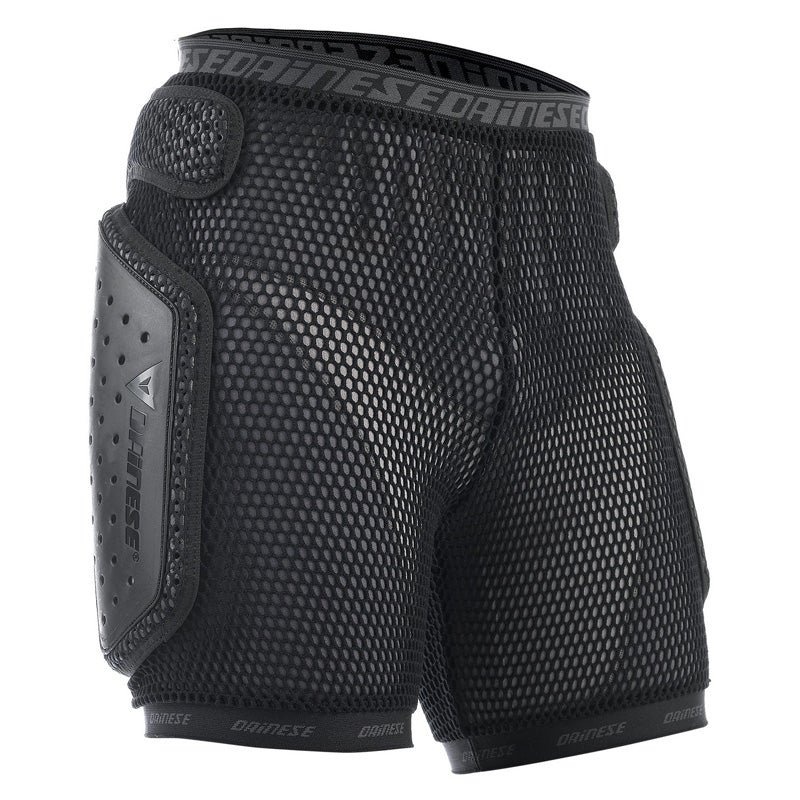
Dainese Hard Short E1 Black (XS)
Brand: Dainese
DAINESE HARD SHORT E1 BLACK (XS)
Category: Vehicles & Parts > Vehicle Parts & Accessories > Vehicle Safety & Security > Off-Road & Motor Sports Vehicle Protective Gear > Racing Protective Shorts